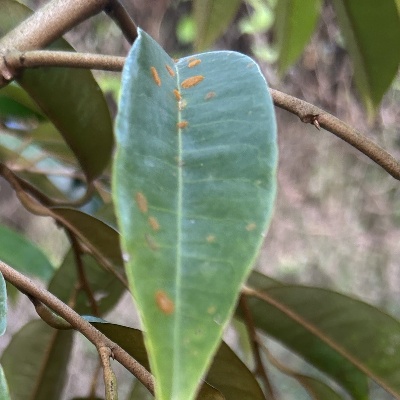
Label: Leaf_Algal